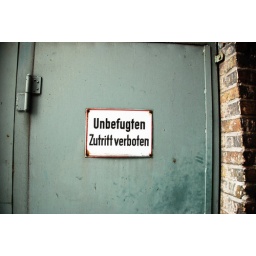
Door to the water tower by building 40